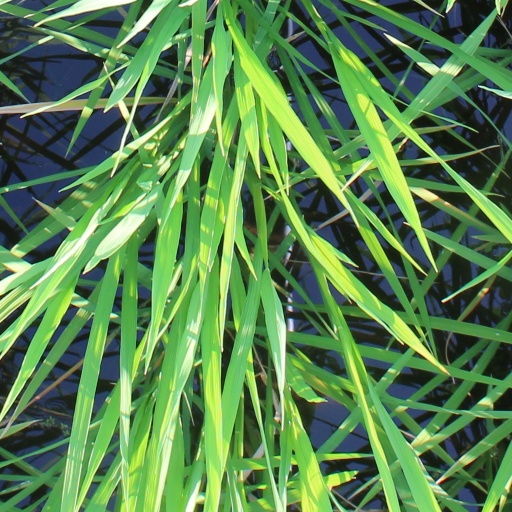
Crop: rice